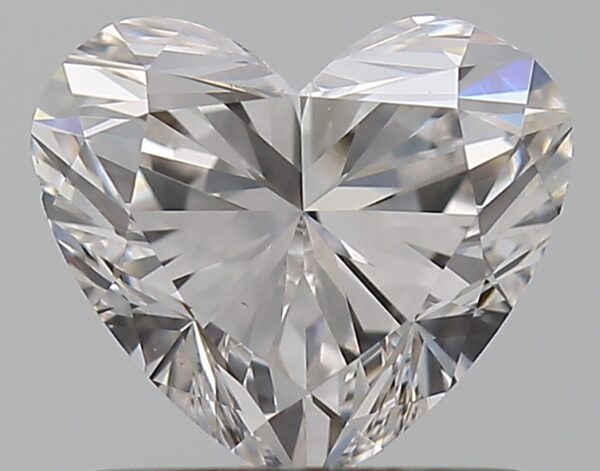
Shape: heart
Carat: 0.8
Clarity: VVS2
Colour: G
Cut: EX
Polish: EX
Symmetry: VG
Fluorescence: N
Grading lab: GIA
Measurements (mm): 5.48 x 6.41 x 3.75